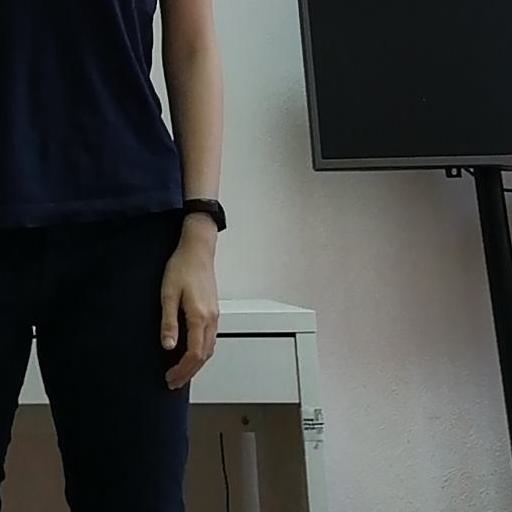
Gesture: no_gesture